Skid Row (American band)

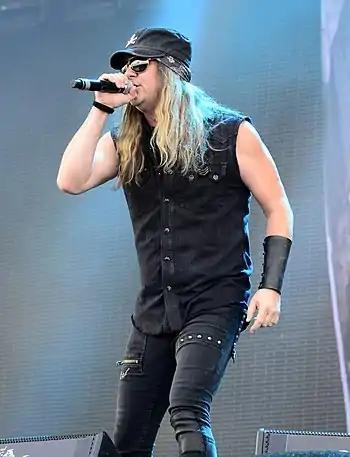
Former Solinger frontman Johnny Solinger (pictured performing with the band at Wacken Open Air 2014) joined Skid Row in 1999 as the replacement of "classic" frontman Sebastian Bach, and stayed with the band until 2015.

Skid Row returned to the UK three months later, opening for Mötley Crüe on their European "Dr. Feelgood" world tour in early November 1989 with Mr. Big. That was followed by a UK headlining tour culminating in a show at London's Hammersmith Odeon, with Vain supporting. Skid Row continued touring into 1990, including supporting Aerosmith on the North American leg of their "Pump" tour.